Jacqueline Galant

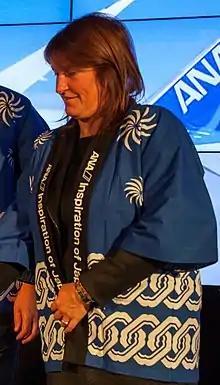
Jacqueline Galant in 2015

Jacqueline Galant is a Belgian politician from the Mouvement Réformateur. She was the Minister of Mobility, responsible for Belgocontrol and the National Railway Company of Belgium, in the federal Belgian Michel Government from 11 October 2014 until she resigned on 15 April 2016 in the wake of the 2016 Brussels bombings. She remains the mayor of Jurbise.